Lolita Lebrón

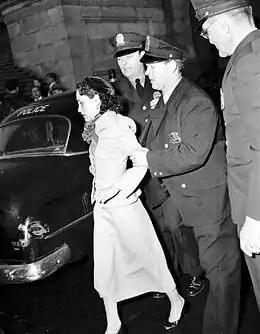
Lebrón being led by police officers following her arrest

The prosecution was led by Leo A. Rover, as part of this process 33 witnesses testified. Ruth Mary Reynolds, the "American/Puerto Rican Nationalist" and the organization which she founded "American League for Puerto Rico's Independence" came to the defense of Lebrón and the three other Nationalists. Lebrón and the other members of the group were the only defense witnesses, as part of her testimony she reaffirmed that they "came to die for the liberty of her homeland". As part of her 20-minute speech to the jury at her trial, Lebrón stated that she was "being crucified for the freedom of my country."